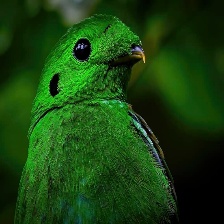
Species: GREEN BROADBILL
Scientific name: CALYPTOMENA VIRIDIS